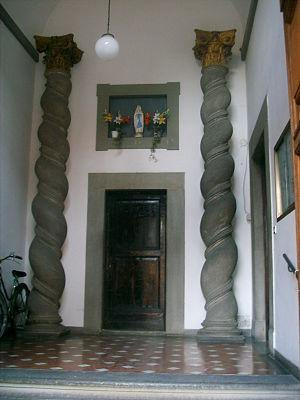
L'Observatoire Ximenes est un organisme autonome de mesure et de recherche, spécialisé en météorologie et en géophysique situé à Florence. Son laboratoire fait partie du Rete Sismica de l'Institut National de Géophysique et de la Volcanologie.